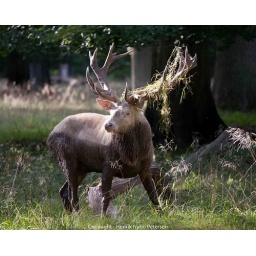
Red DearCovered in Mud, urine and grass - just doing whatever necessary to attract female attention